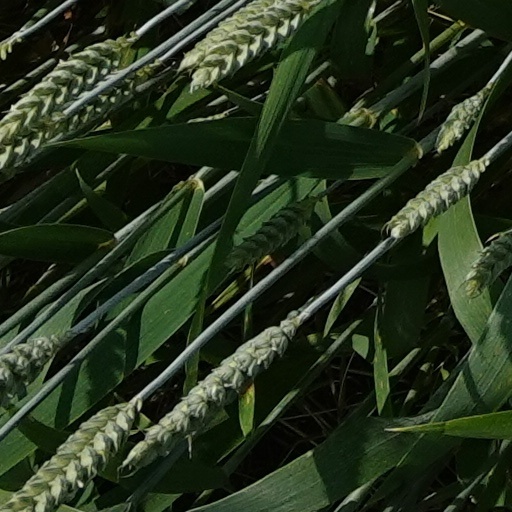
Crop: wheat